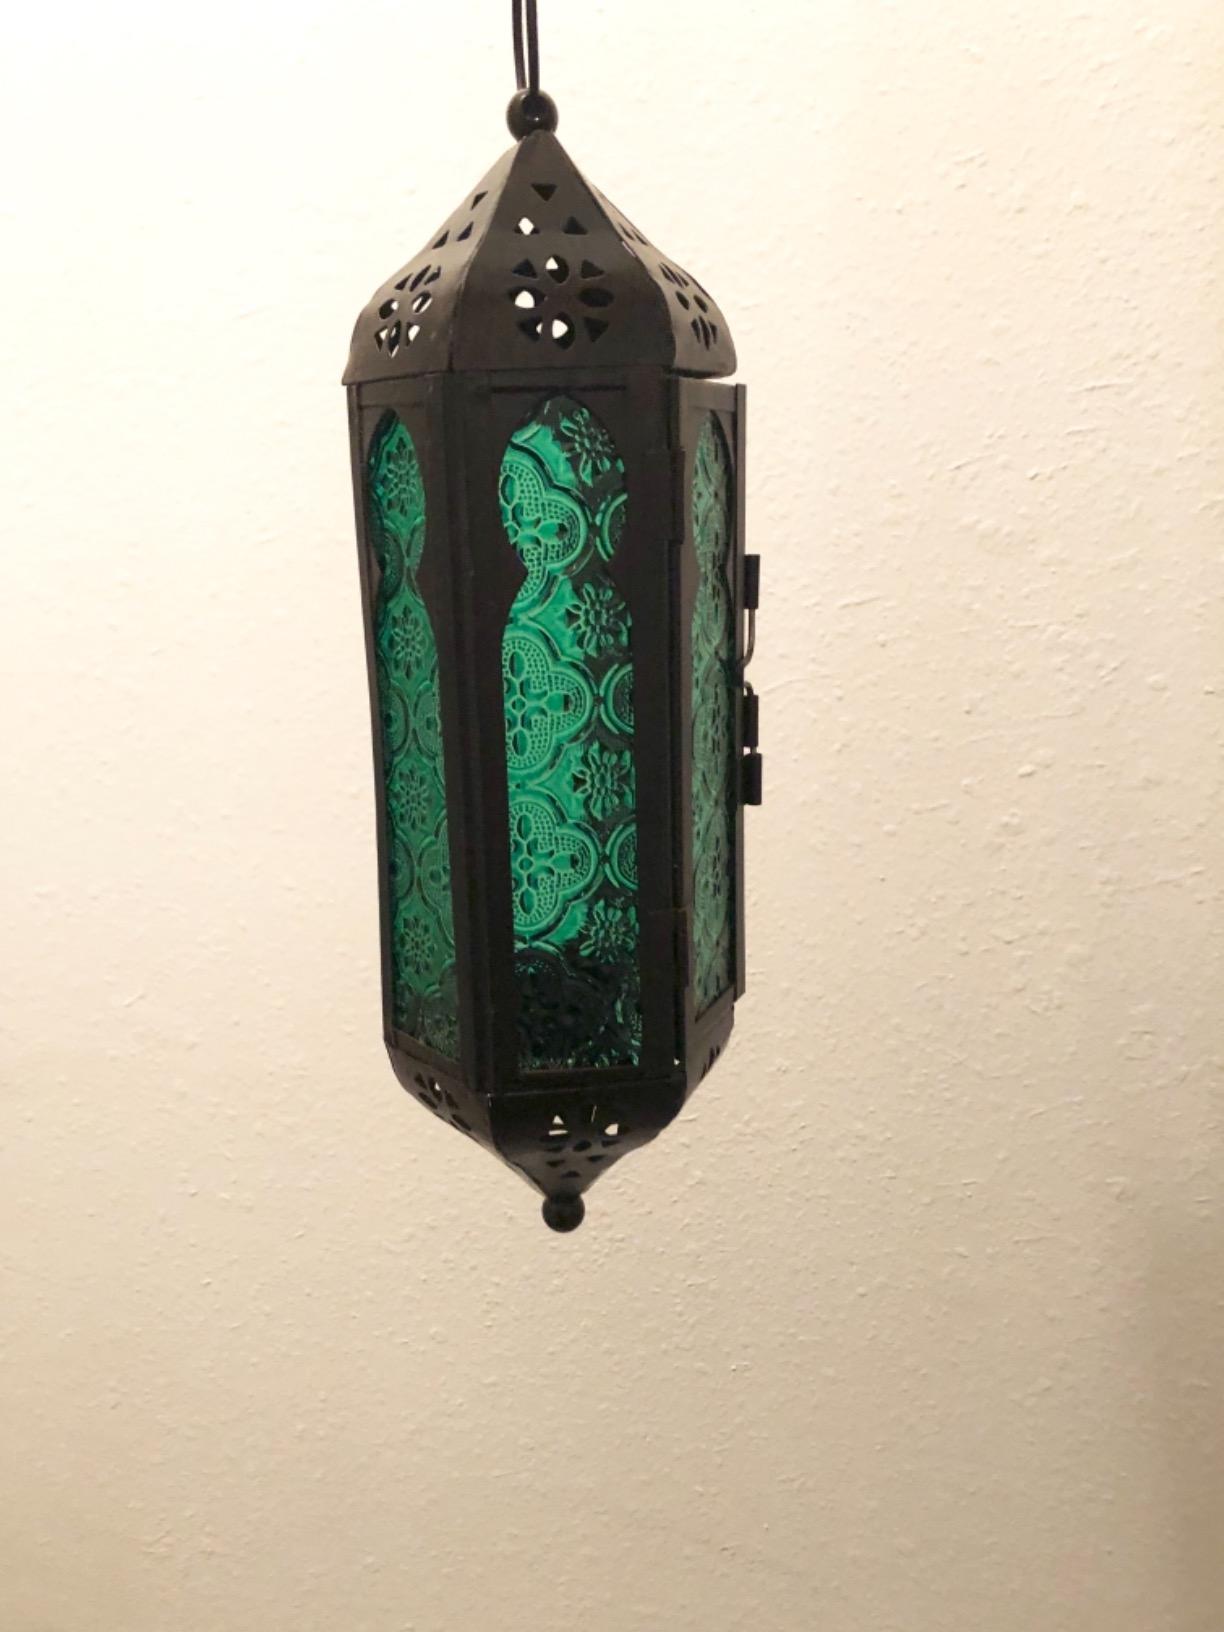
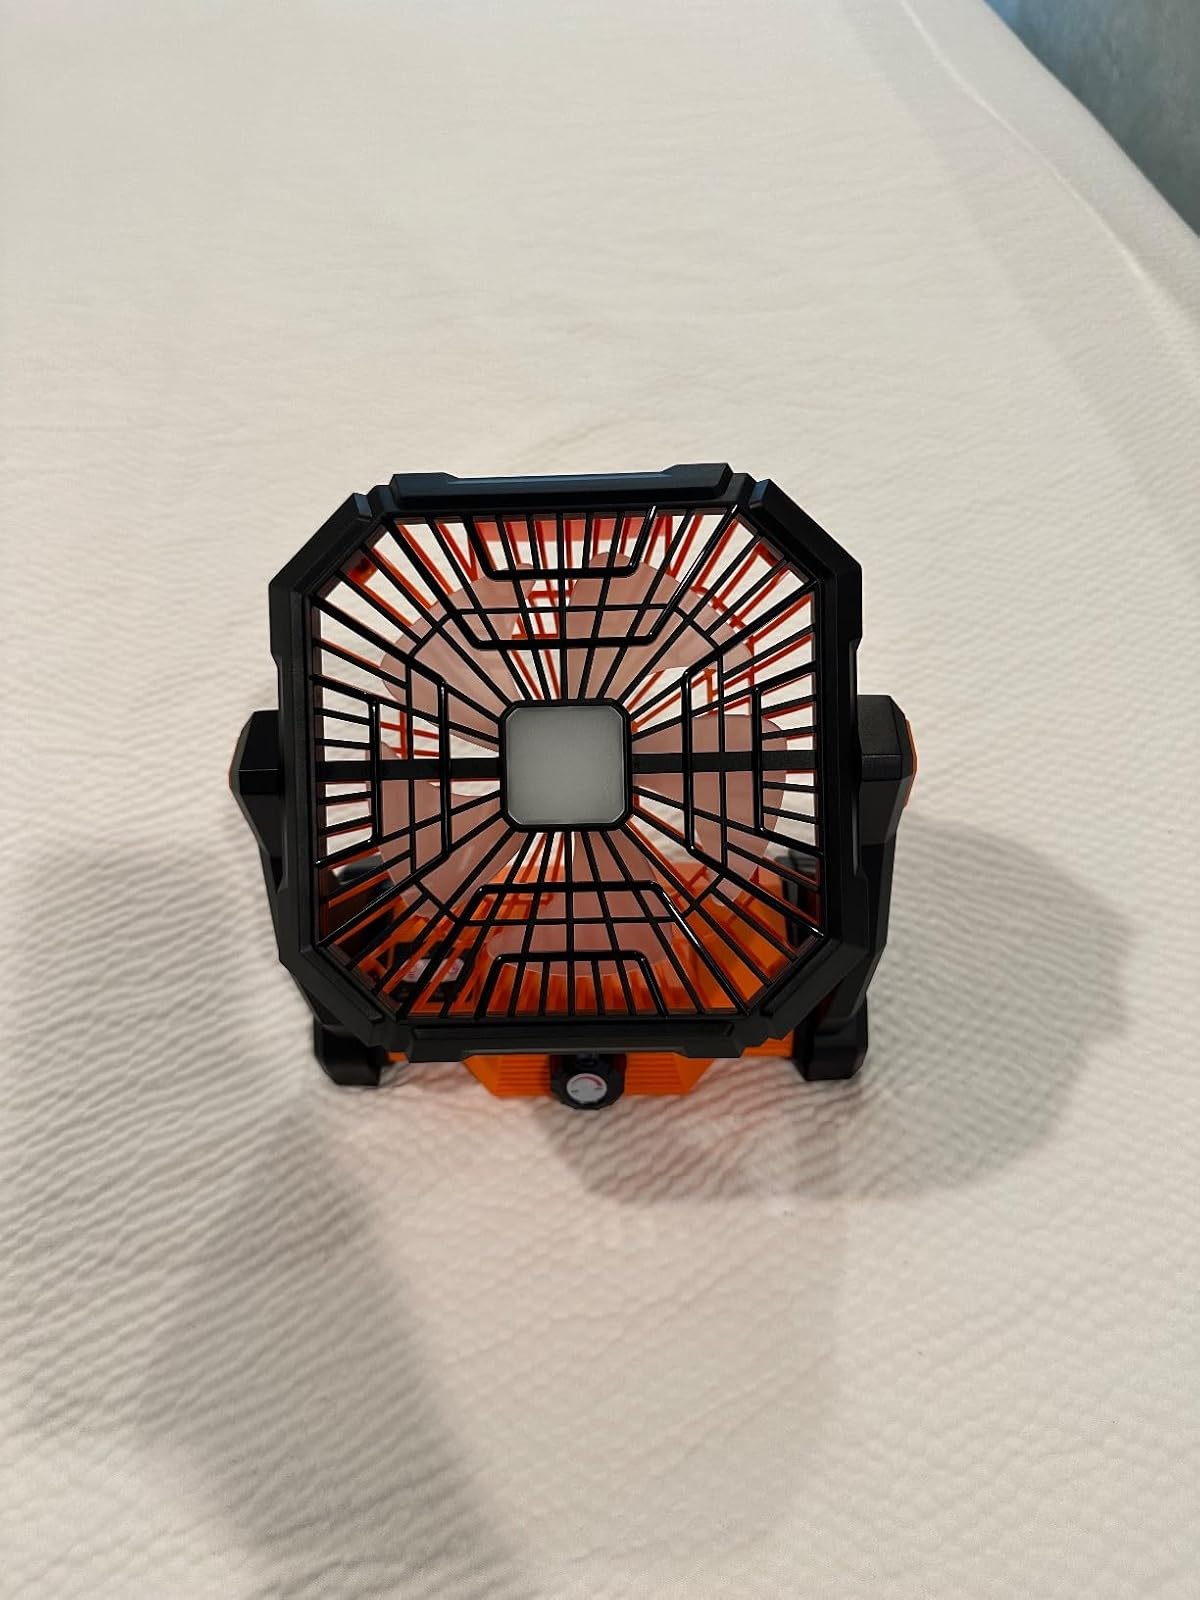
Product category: lantern
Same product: no